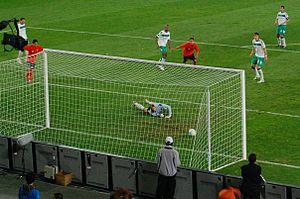
La finale de la Coupe UEFA 2008-2009 est la 38ᵉ et dernière finale de la Coupe de l'UEFA, sous son ancienne forme, organisée par l'UEFA. Ce match de football a lieu le 20 mai 2009 au stade Şükrü Saracoğlu de Istanbul, en Turquie, qui de par sa localisation du côté asiatique du Bosphore en fait le premier stade non-européen à accueillir une finale de compétition européenne.